George Walker Bush Highway

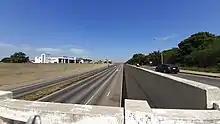
George Walker Bush Highway

The George Walker Bush Highway is a six-lane, highway in the Greater Accra Region of Ghana. It is also known as the Mallam–Tetteh Quashie Highway as the highway links the urban town of Mallam to Lapaz, Achimota, Legon interchange, Dzorwulu and the Tetteh Quarshie Interchange. The construction of the highway was financed by the Millennium Challenge Account. The highway, named after former United States President George W. Bush, was officially opened to motorists on 15 February 2012 by President John Atta Mills. The highway forms part of the N1 highway.